McCormick Tractors

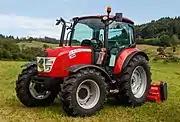
McCormick X4.50 T4i

McCormick Tractors International Ltd. is the agricultural machinery company formed in 2000 when Case IH divested assets in order to gain European Union regulatory approval to merge with New Holland Ag. The initial assets of McCormick bought by ARGO SpA were the Case IH tractor manufacturing plant in Doncaster, England, the rights to the Case IH model C, CX and MX-C and a licence to build MX Maxxum tractors. Most of the remainder of the Case IH and New Holland assets became CNH Global. The tractors are named for the McCormick family of Chicago and Virginia.